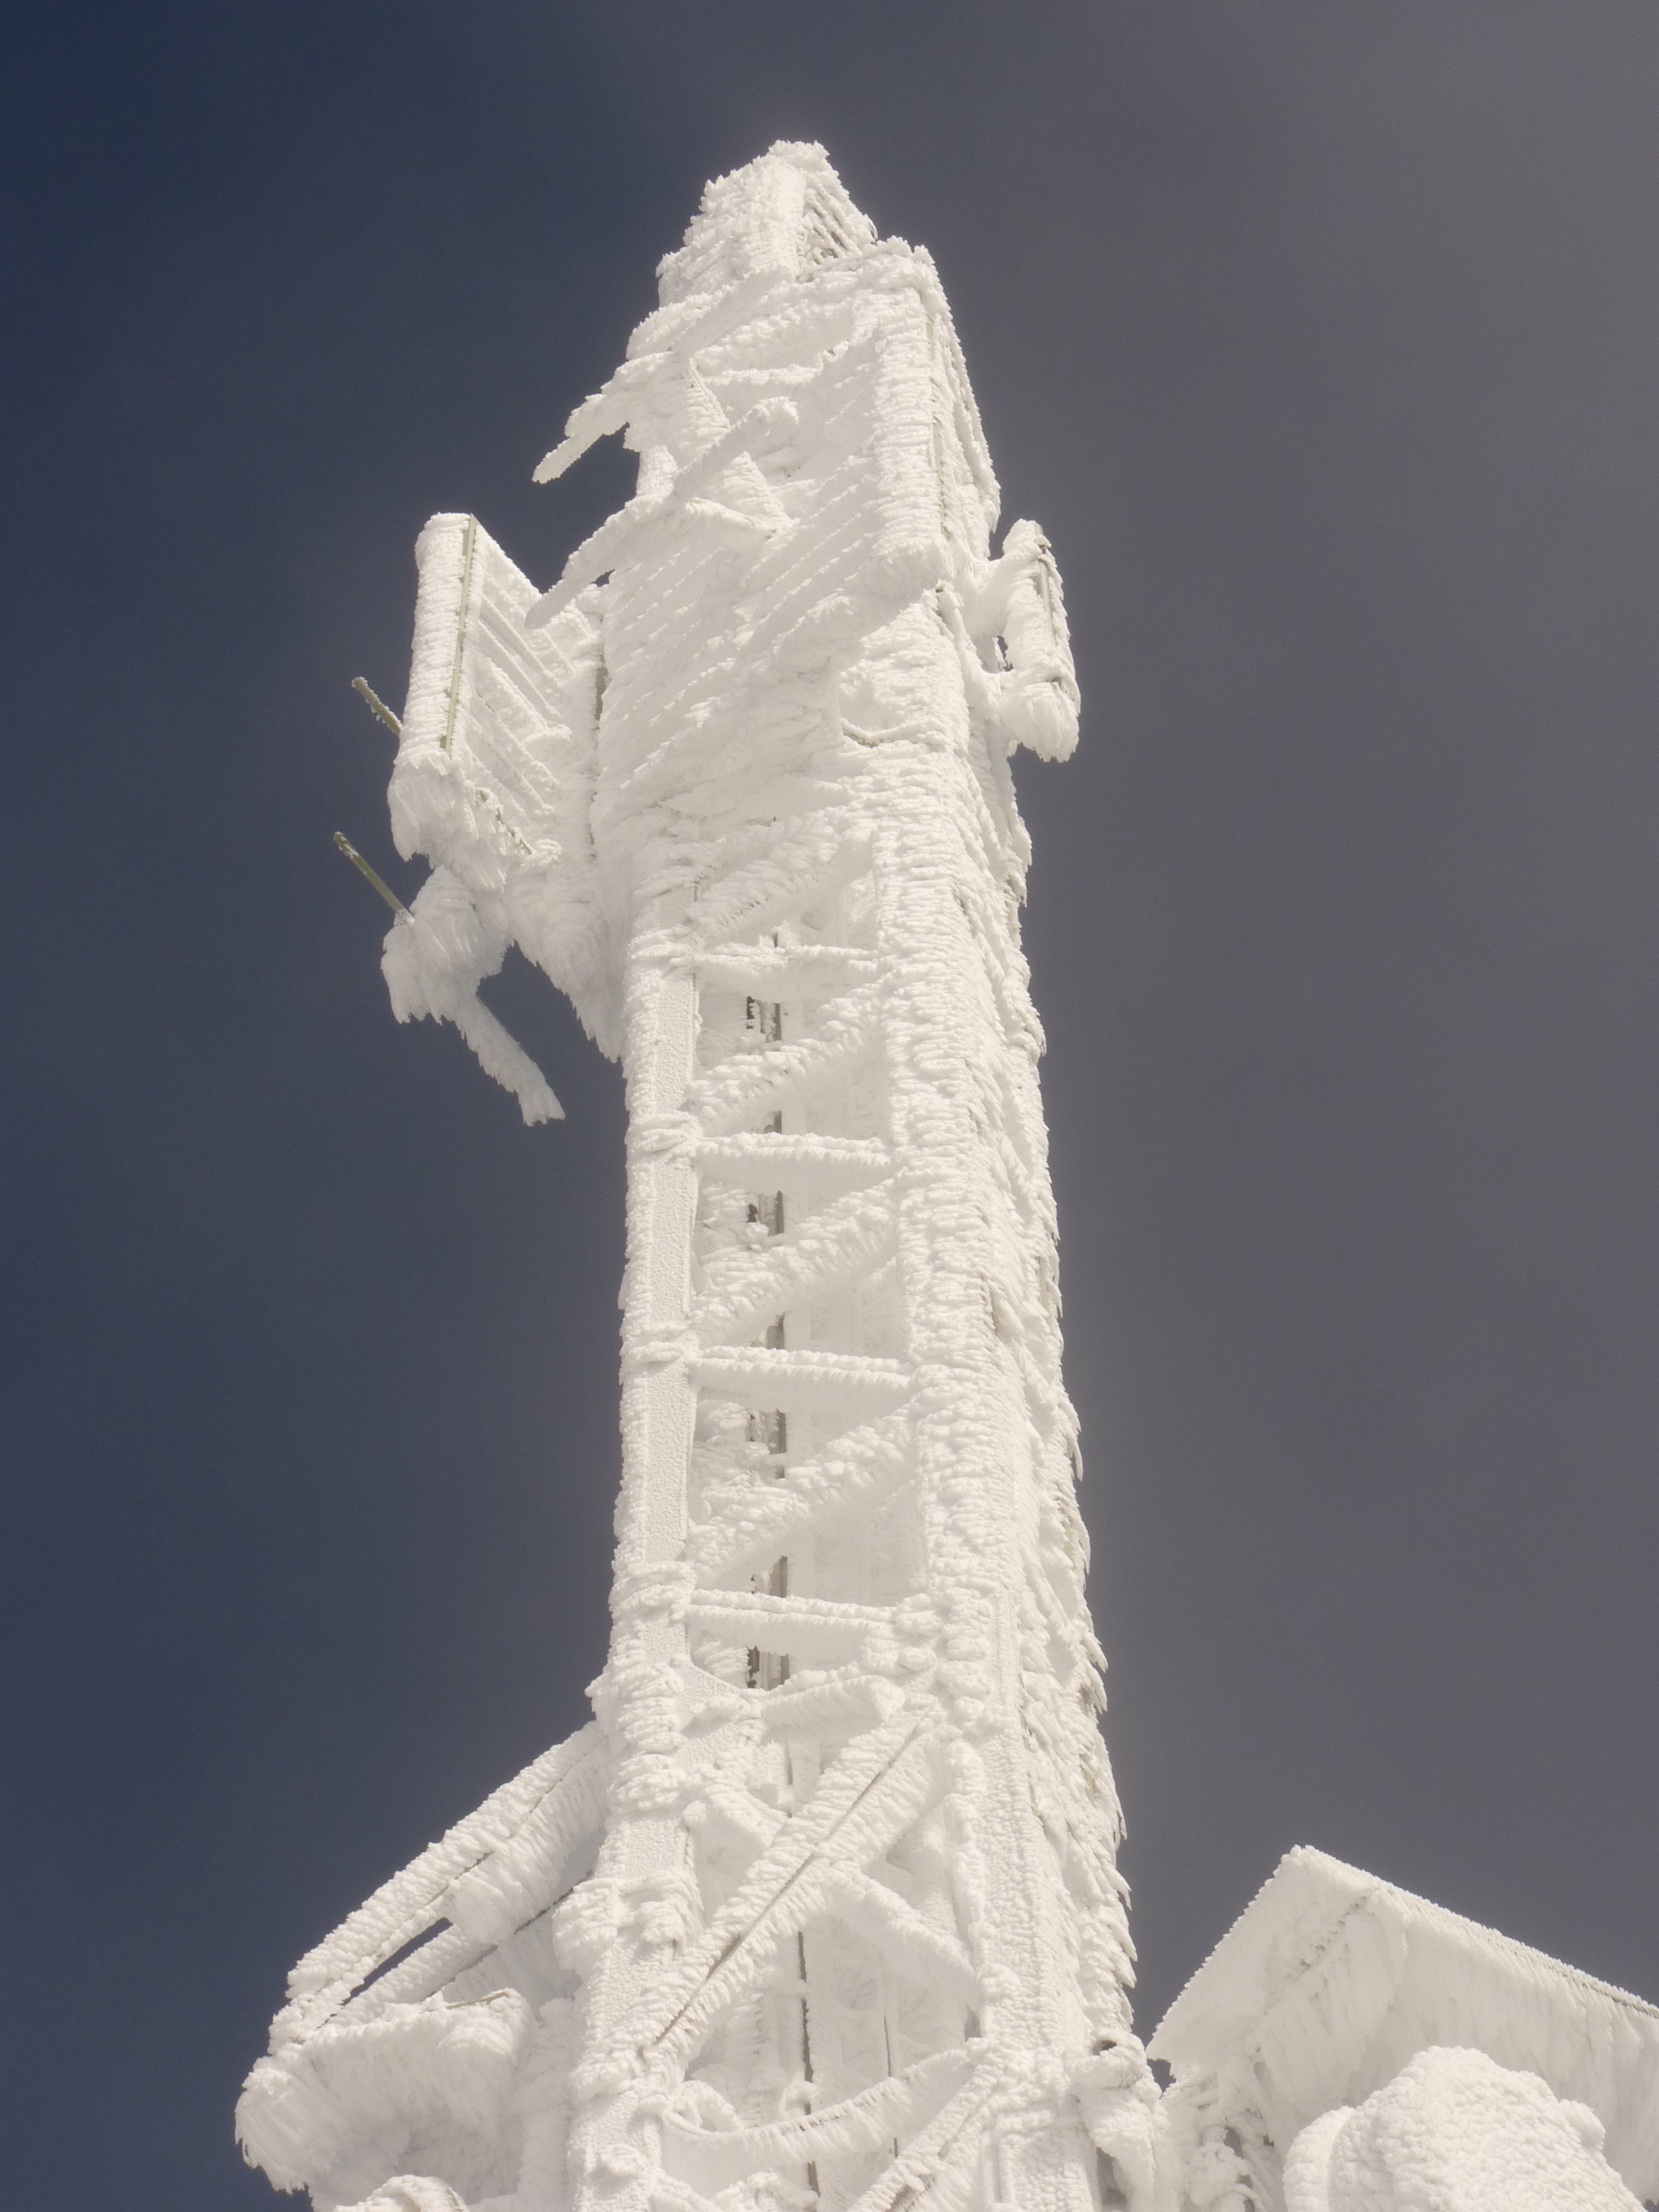
snow, cold, winter, white, frost, monument, statue, ice, sculpture, art, iced, icy, hoarfrost, freezing, transmission tower